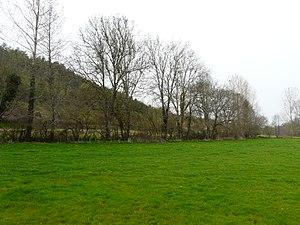
La vallée du Caudeau au lieu-dit la Rousique, Saint-Laurent-des-Bâtons, Dordogne, France.
Saint-Laurent-des-Bâtons est une ancienne commune du sud-ouest de la France, située dans le département de la Dordogne en région Nouvelle-Aquitaine, devenue le 1ᵉʳ janvier 2016 une commune déléguée au sein de la commune nouvelle de Sainte-Alvère-Saint-Laurent Les Bâtons, puis au 1ᵉʳ janvier 2017 une commune déléguée de la commune nouvelle de Val de Louyre et Caudeau.